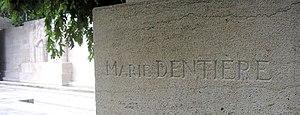
Inscription du nom de Marie Dentière sur le Mur des Réformateurs à Genève, à l'arrière de la stèle dédiée à Zwingli.